Romodanovsky railway station

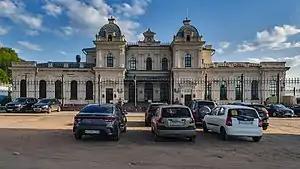
Station building

Romodanovsky railway station (Kazansky railway station) is a former railway station in Nizhny Novgorod. Construction of this station started in 1900 and was completed in 1904. The station was functional until 1974.